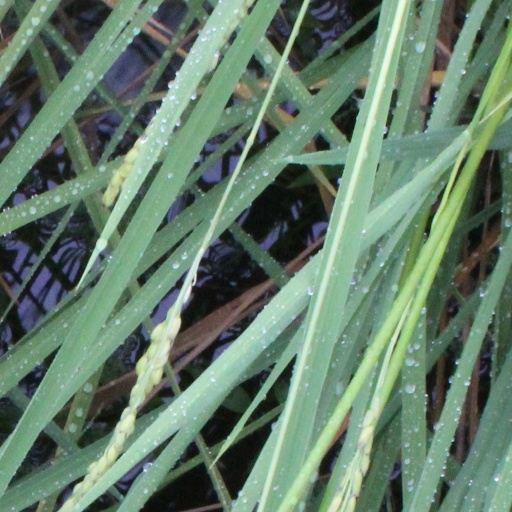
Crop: rice